Lance Franklin

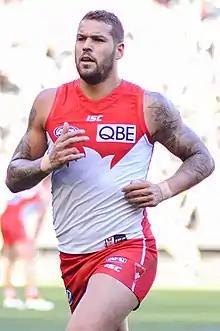
Franklin playing for Sydney in 2017

Lance Franklin (born 30 January 1987), also known as Buddy Franklin, is a former professional Australian rules footballer who played in the Australian Football League (AFL). He played for the Hawthorn Football Club from 2005 to 2013 and the Sydney Swans from 2014 to 2023. Regarded as the greatest forward of his generation and among the greatest players of all time, Franklin kicked 1,066 goals, the fourth-most in VFL/AFL history; he was his club's leading goalkicker on 13 occasions (six for Hawthorn and seven for Sydney) and kicked at least 50 goals in a season 13 times. Franklin was selected in the All-Australian team on eight occasions (three at full forward and five at centre half-forward), including as captain in the 2018 team, and won four Coleman Medals throughout his career, with his biggest haul coming in 2008 with Hawthorn, when he kicked 113 goals.